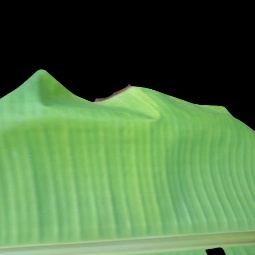
Label: Calcium